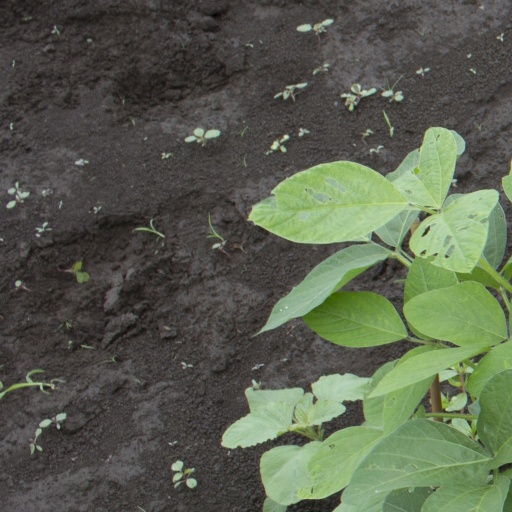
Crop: soybean